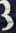
Number: 3